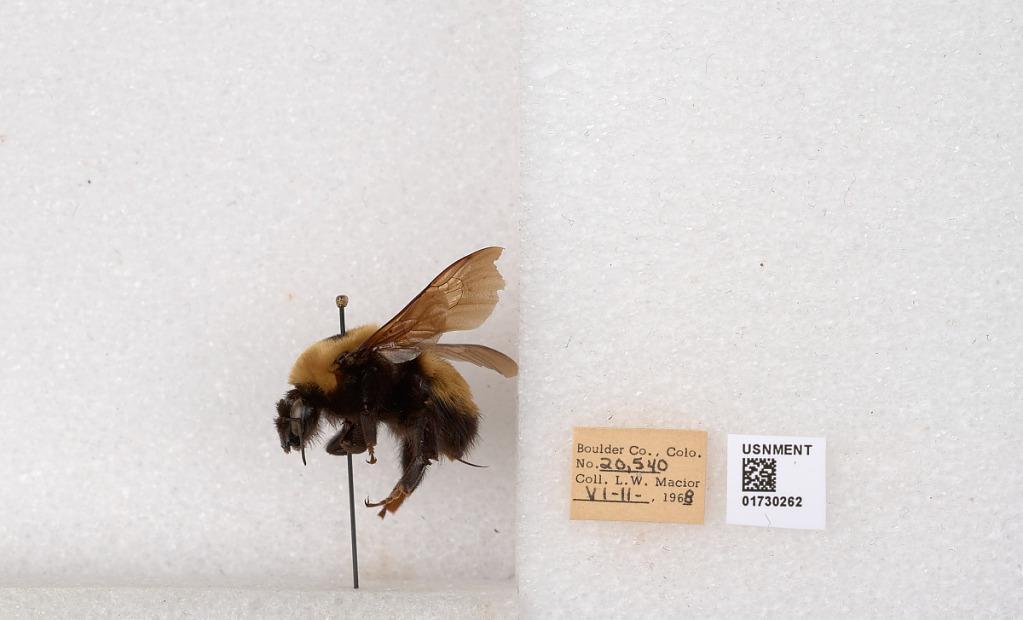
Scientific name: Bombus (Bombus) nevadensis Cresson